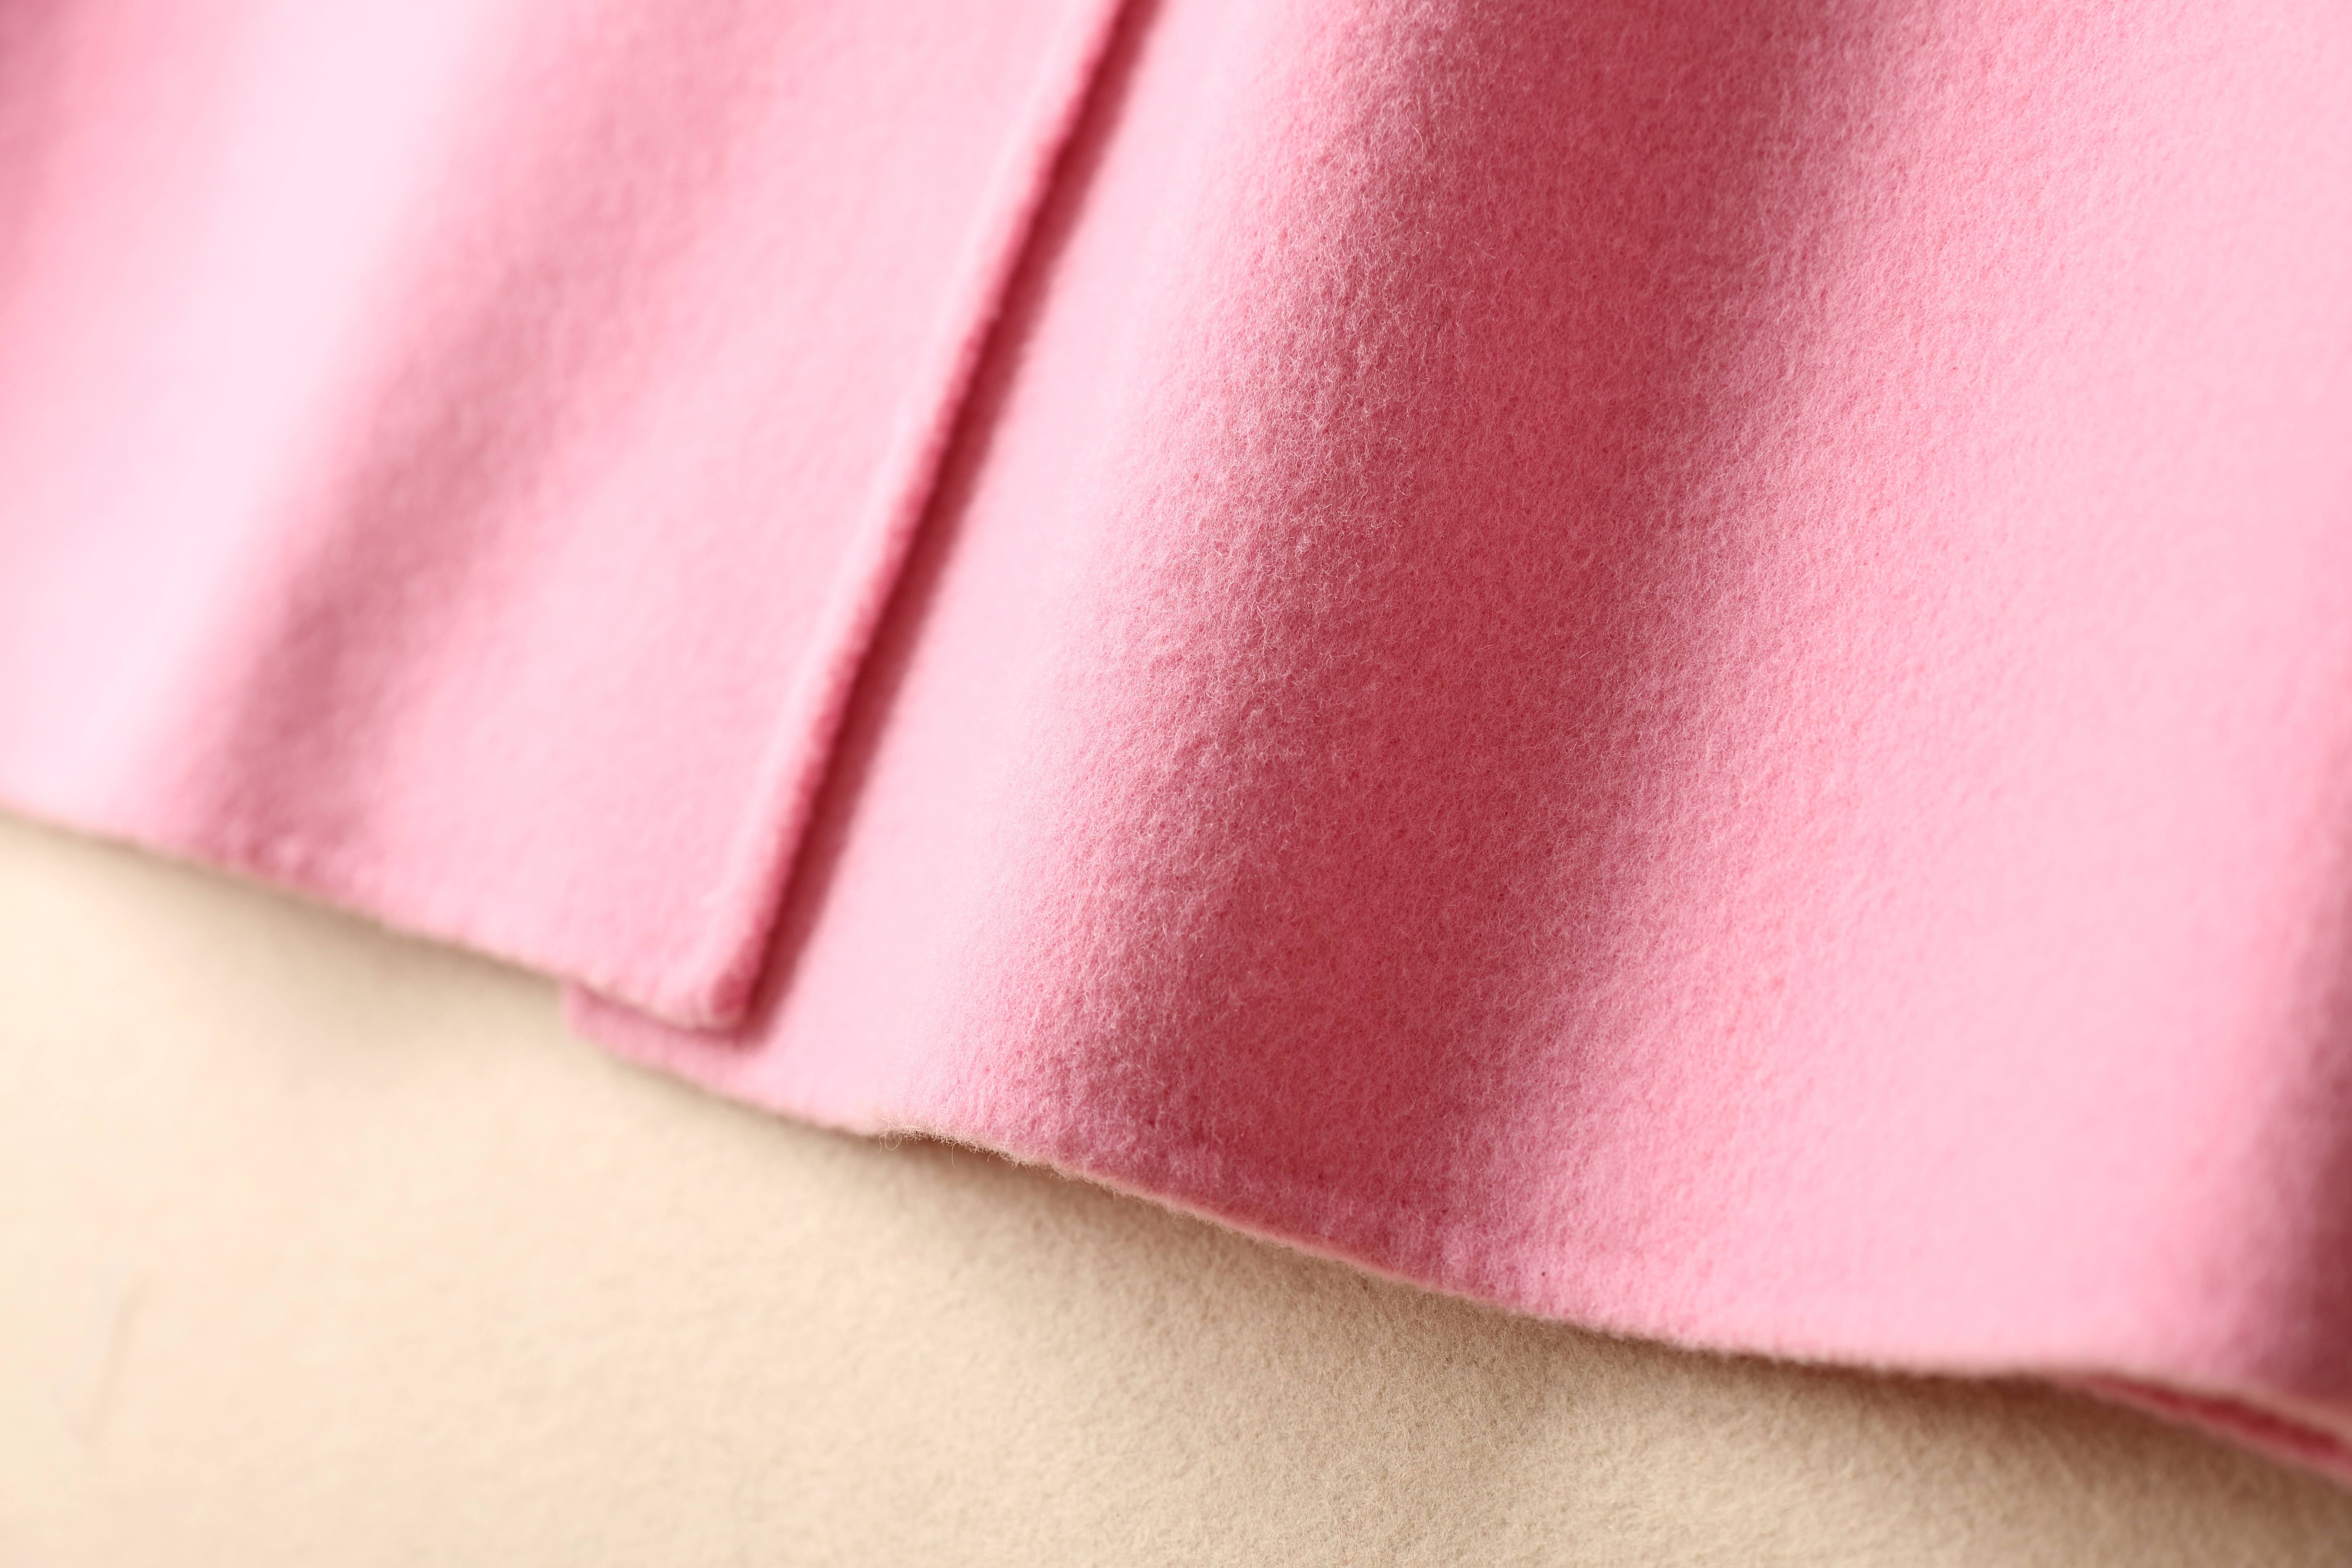
grain, petal, pattern, coat, fashion, clothing, pink, lip, material, textile, figure, magenta, wear, bottom, loading